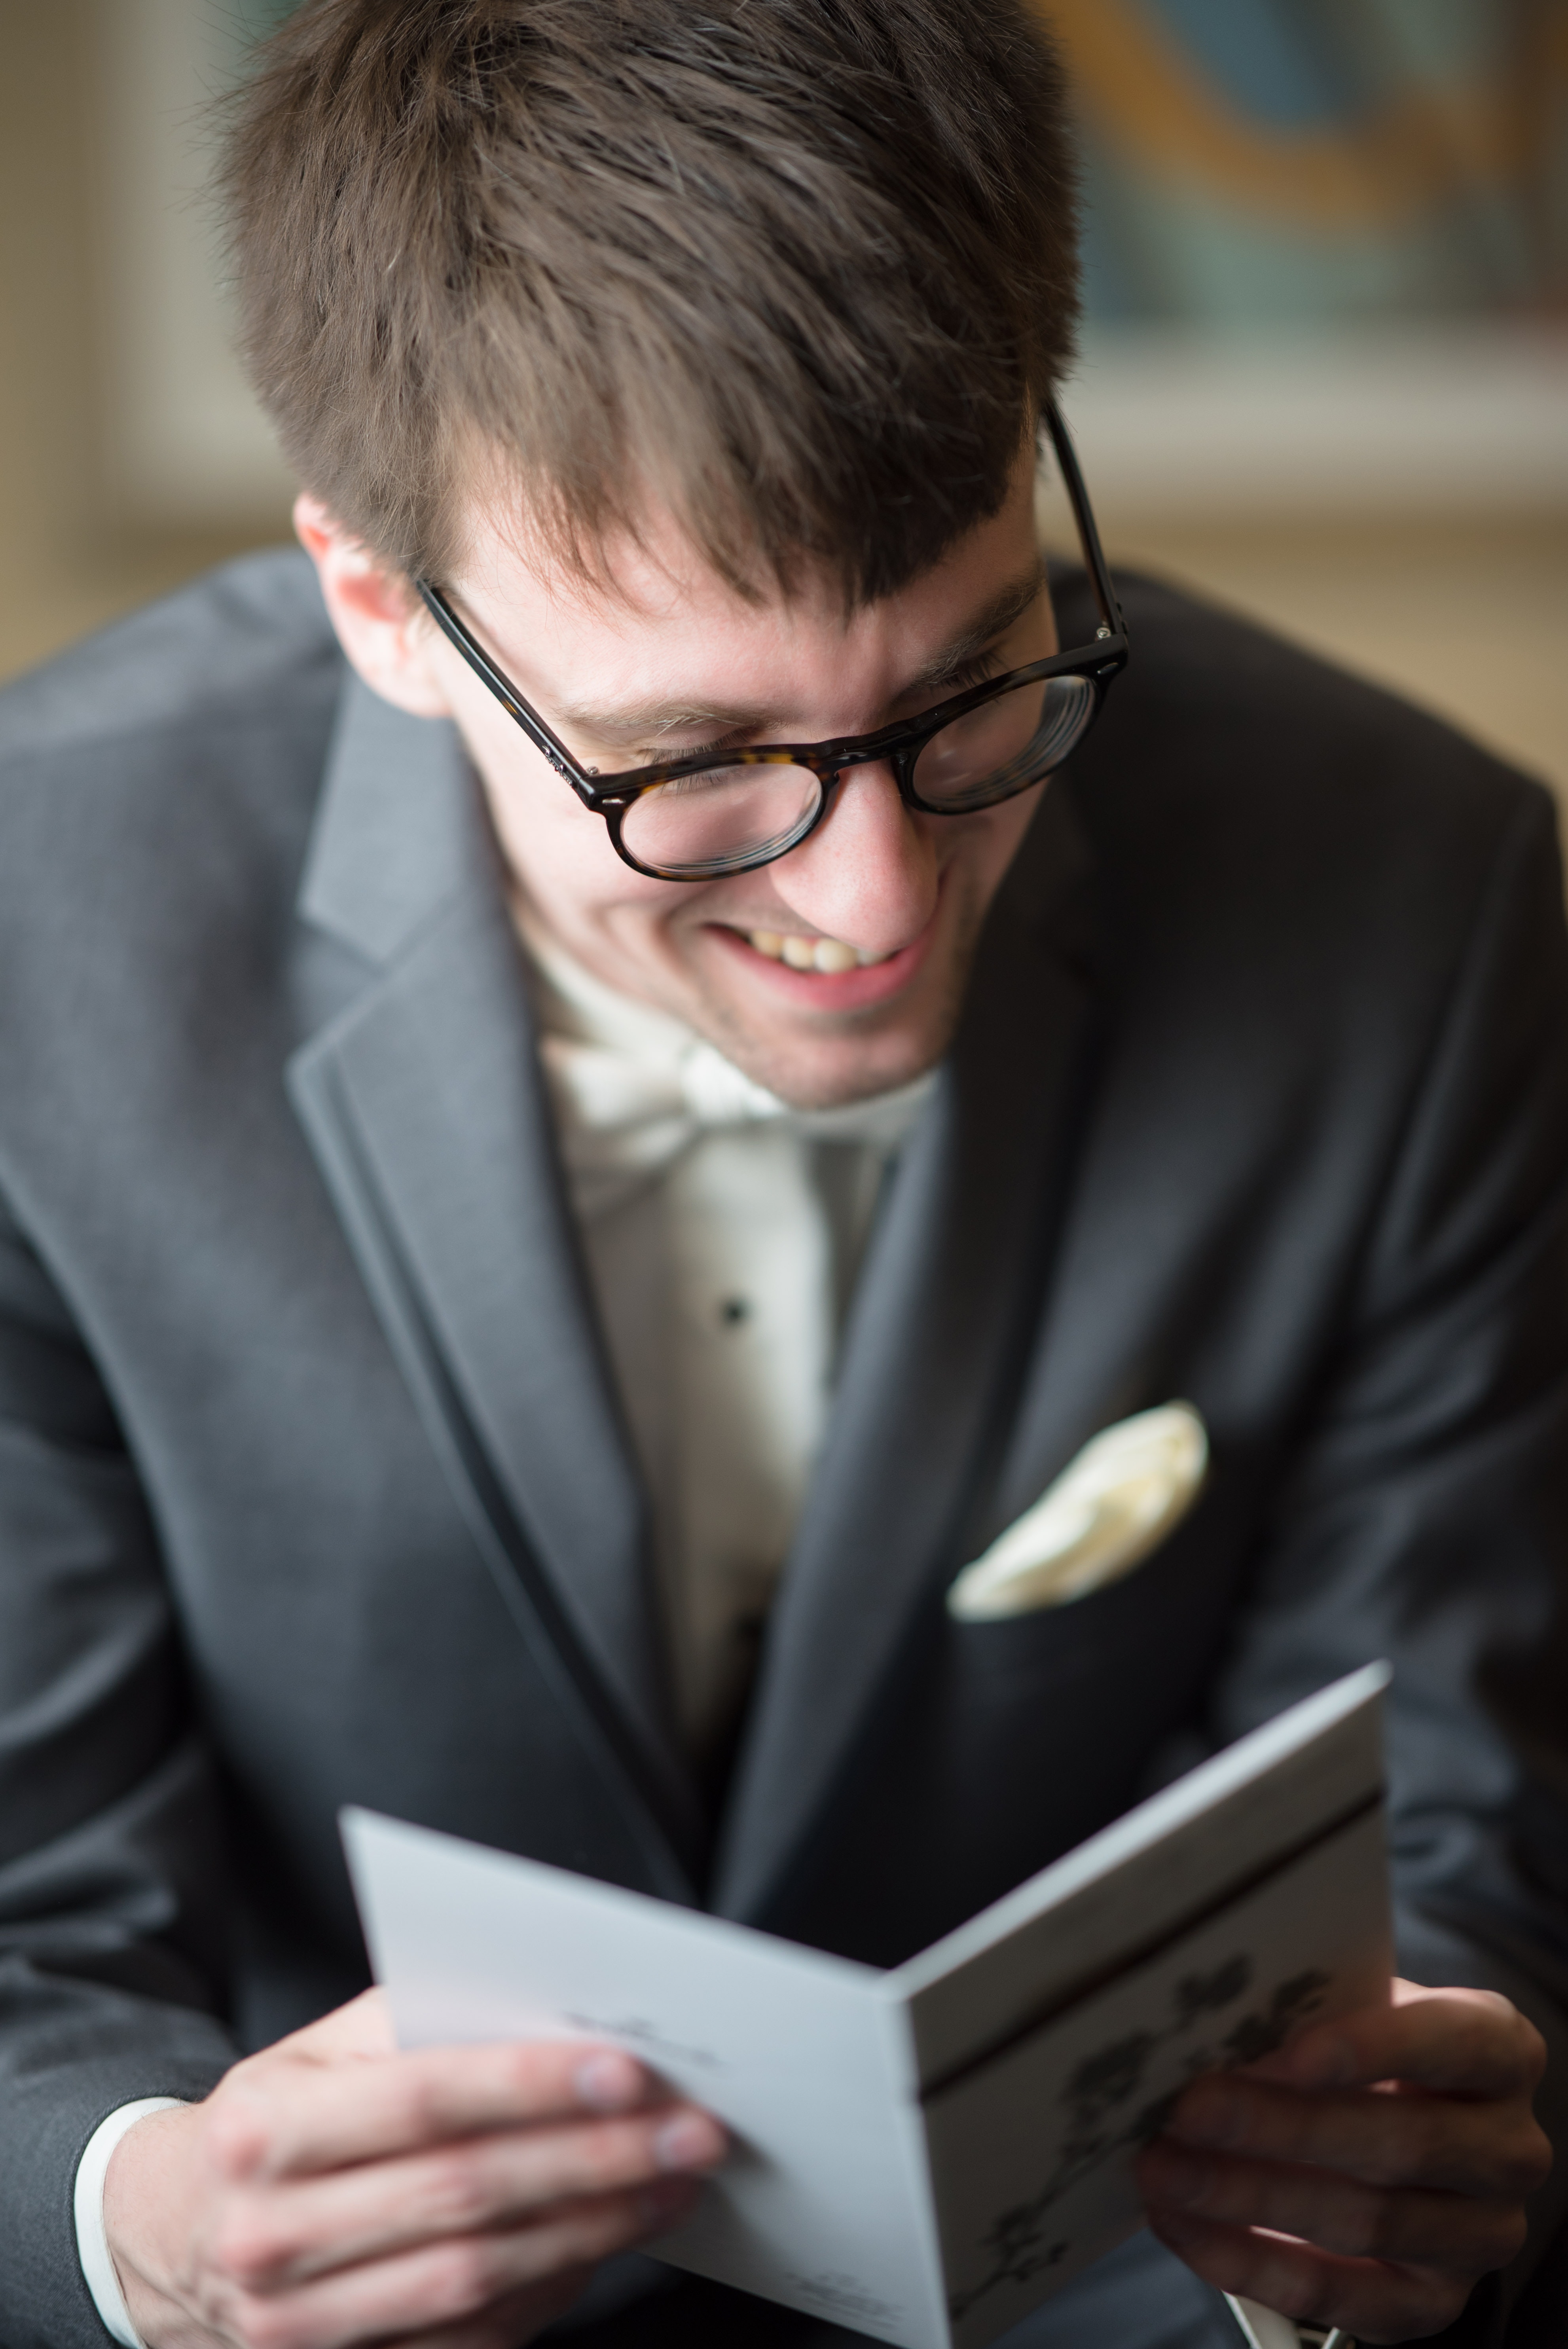
vision care, glasses, reading, communication, gentleman